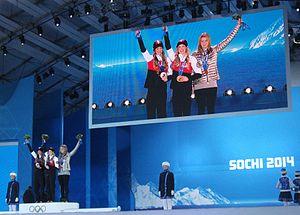
L'épreuve des bosses féminine des Jeux olympiques d'hiver de 2014 a lieu le 6 et 8 février 2014 au parc extrême Rosa Khutor. L'épreuve est présente depuis les Jeux olympiques d'hiver de 1992 qui se sont déroulés à Albertville, soit lors de l'apparition officielle du ski acrobatique au programme olympique.